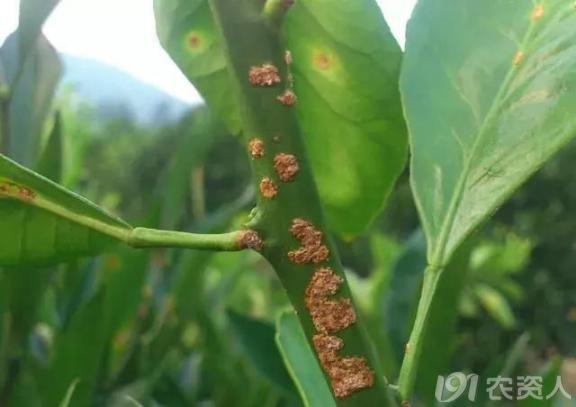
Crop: unknown
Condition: citrus_citrus_canker